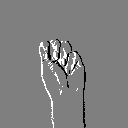
ASL letter: m